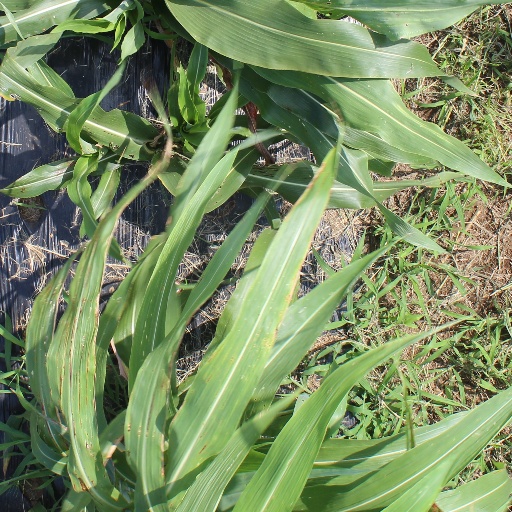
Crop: sorghum